Gymnosperm

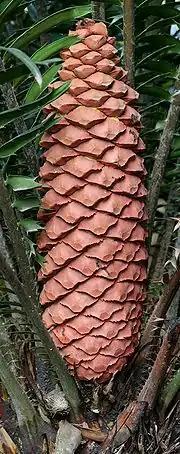
"Encephalartos sclavoi" cone, about 30 cm long

Over 1,000 living species of gymnosperm exist. It was previously widely accepted that the gymnosperms originated in the Late Carboniferous period, replacing the lycopsid rainforests of the tropical region, but more recent phylogenetic evidence indicates that they diverged from the ancestors of angiosperms during the Early Carboniferous. The radiation of gymnosperms during the late Carboniferous appears to have resulted from a whole genome duplication event around . Early characteristics of seed plants are evident in fossil progymnosperms of the late Devonian period around 383 million years ago. It has been suggested that during the mid-Mesozoic era, pollination of some extinct groups of gymnosperms was by extinct species of scorpionflies that had specialized proboscis for feeding on pollination drops. The scorpionflies likely engaged in pollination mutualisms with gymnosperms, long before the similar and independent coevolution of nectar-feeding insects on angiosperms. Evidence has also been found that mid-Mesozoic gymnosperms were pollinated by Kalligrammatid lacewings, a now-extinct family with members which (in an example of convergent evolution) resembled the modern butterflies that arose far later.